Fremersberg

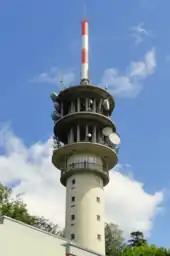
The Fremersberg Transmitter with its viewing platform below the transmission facility

The construction of the first viewing tower on the Fremersberg was finished in 1883. It was raised in 1900 to a height of around , using rubble stone from a Sinzheim quarry. In 1954 it had to be demolished due to its instability and consequent danger of collapse. By July 1954 a new tower had been built from the old stone that was more stable. As the establishment of a TV studio for Südwestfunk in "Hans-Bredow-Straße" in Baden-Baden required a permanent microwave relay station, the tower was pulled down for aesthetic reasons and rebuilt. It now acted both as a viewing tower and as the necessary transmission site. This work was completed in autumn 1961 and the new transmission tower was opened with a viewing platform at a height of 30 metres.